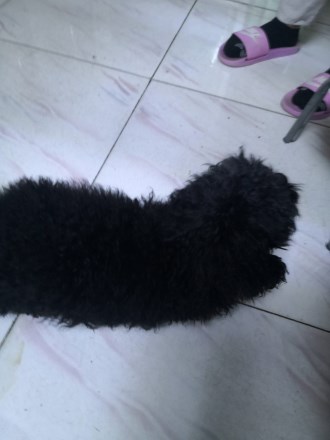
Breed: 7449-n000128-teddy